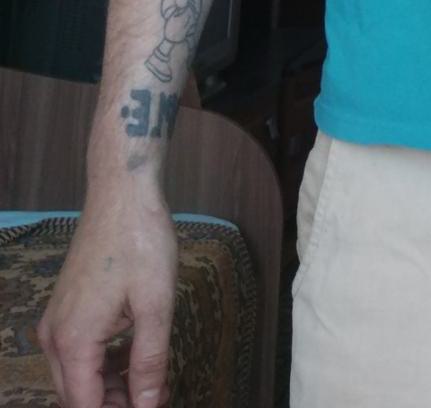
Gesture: no_gesture